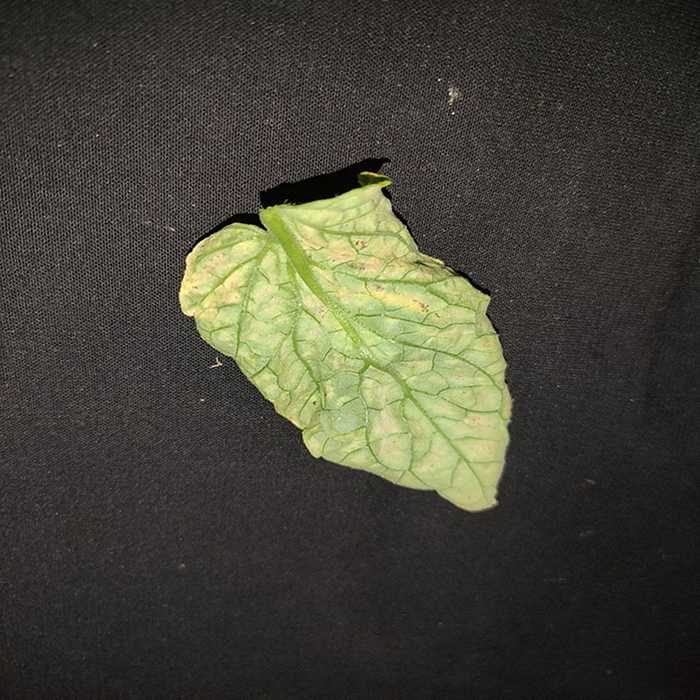
Plant: Tomato
Label: Tomato spotted wilt